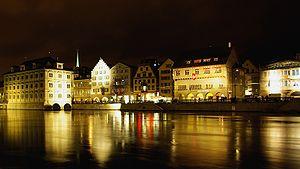
Limmatquai de nuit, Zürich, Suisse. Português: Limmatquai a noite, Zurique, Suiça.